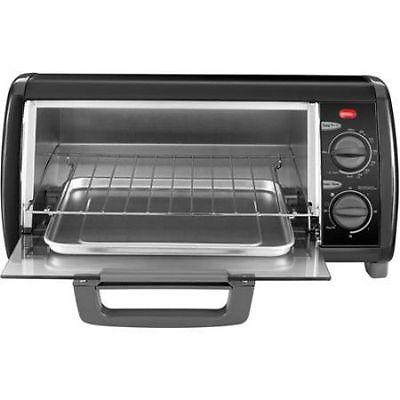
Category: toaster